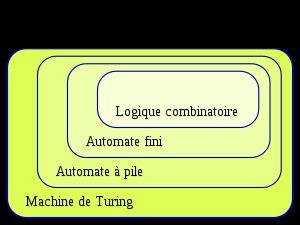
Un automate fini ou automate avec un nombre fini d'états est un modèle mathématique de calcul, utilisé dans de nombreuses circonstances, allant de la conception de programmes informatiques et de circuits en logique séquentielle aux applications dans des protocoles de communication, en passant par le contrôle des processus, la linguistique et même la biologie. Un automate fini est une construction mathématique abstraite, susceptible d'être dans un nombre fini d'états, mais étant un moment donné dans un seul état à la fois ; l'état dans lequel il se trouve alors est appelé l'« état courant ». Le passage d'un état à un autre est activé par un événement ou une condition ; ce passage est appelé une « transition ». Un automate particulier est défini par l'ensemble de ses états et l'ensemble de ses transitions.